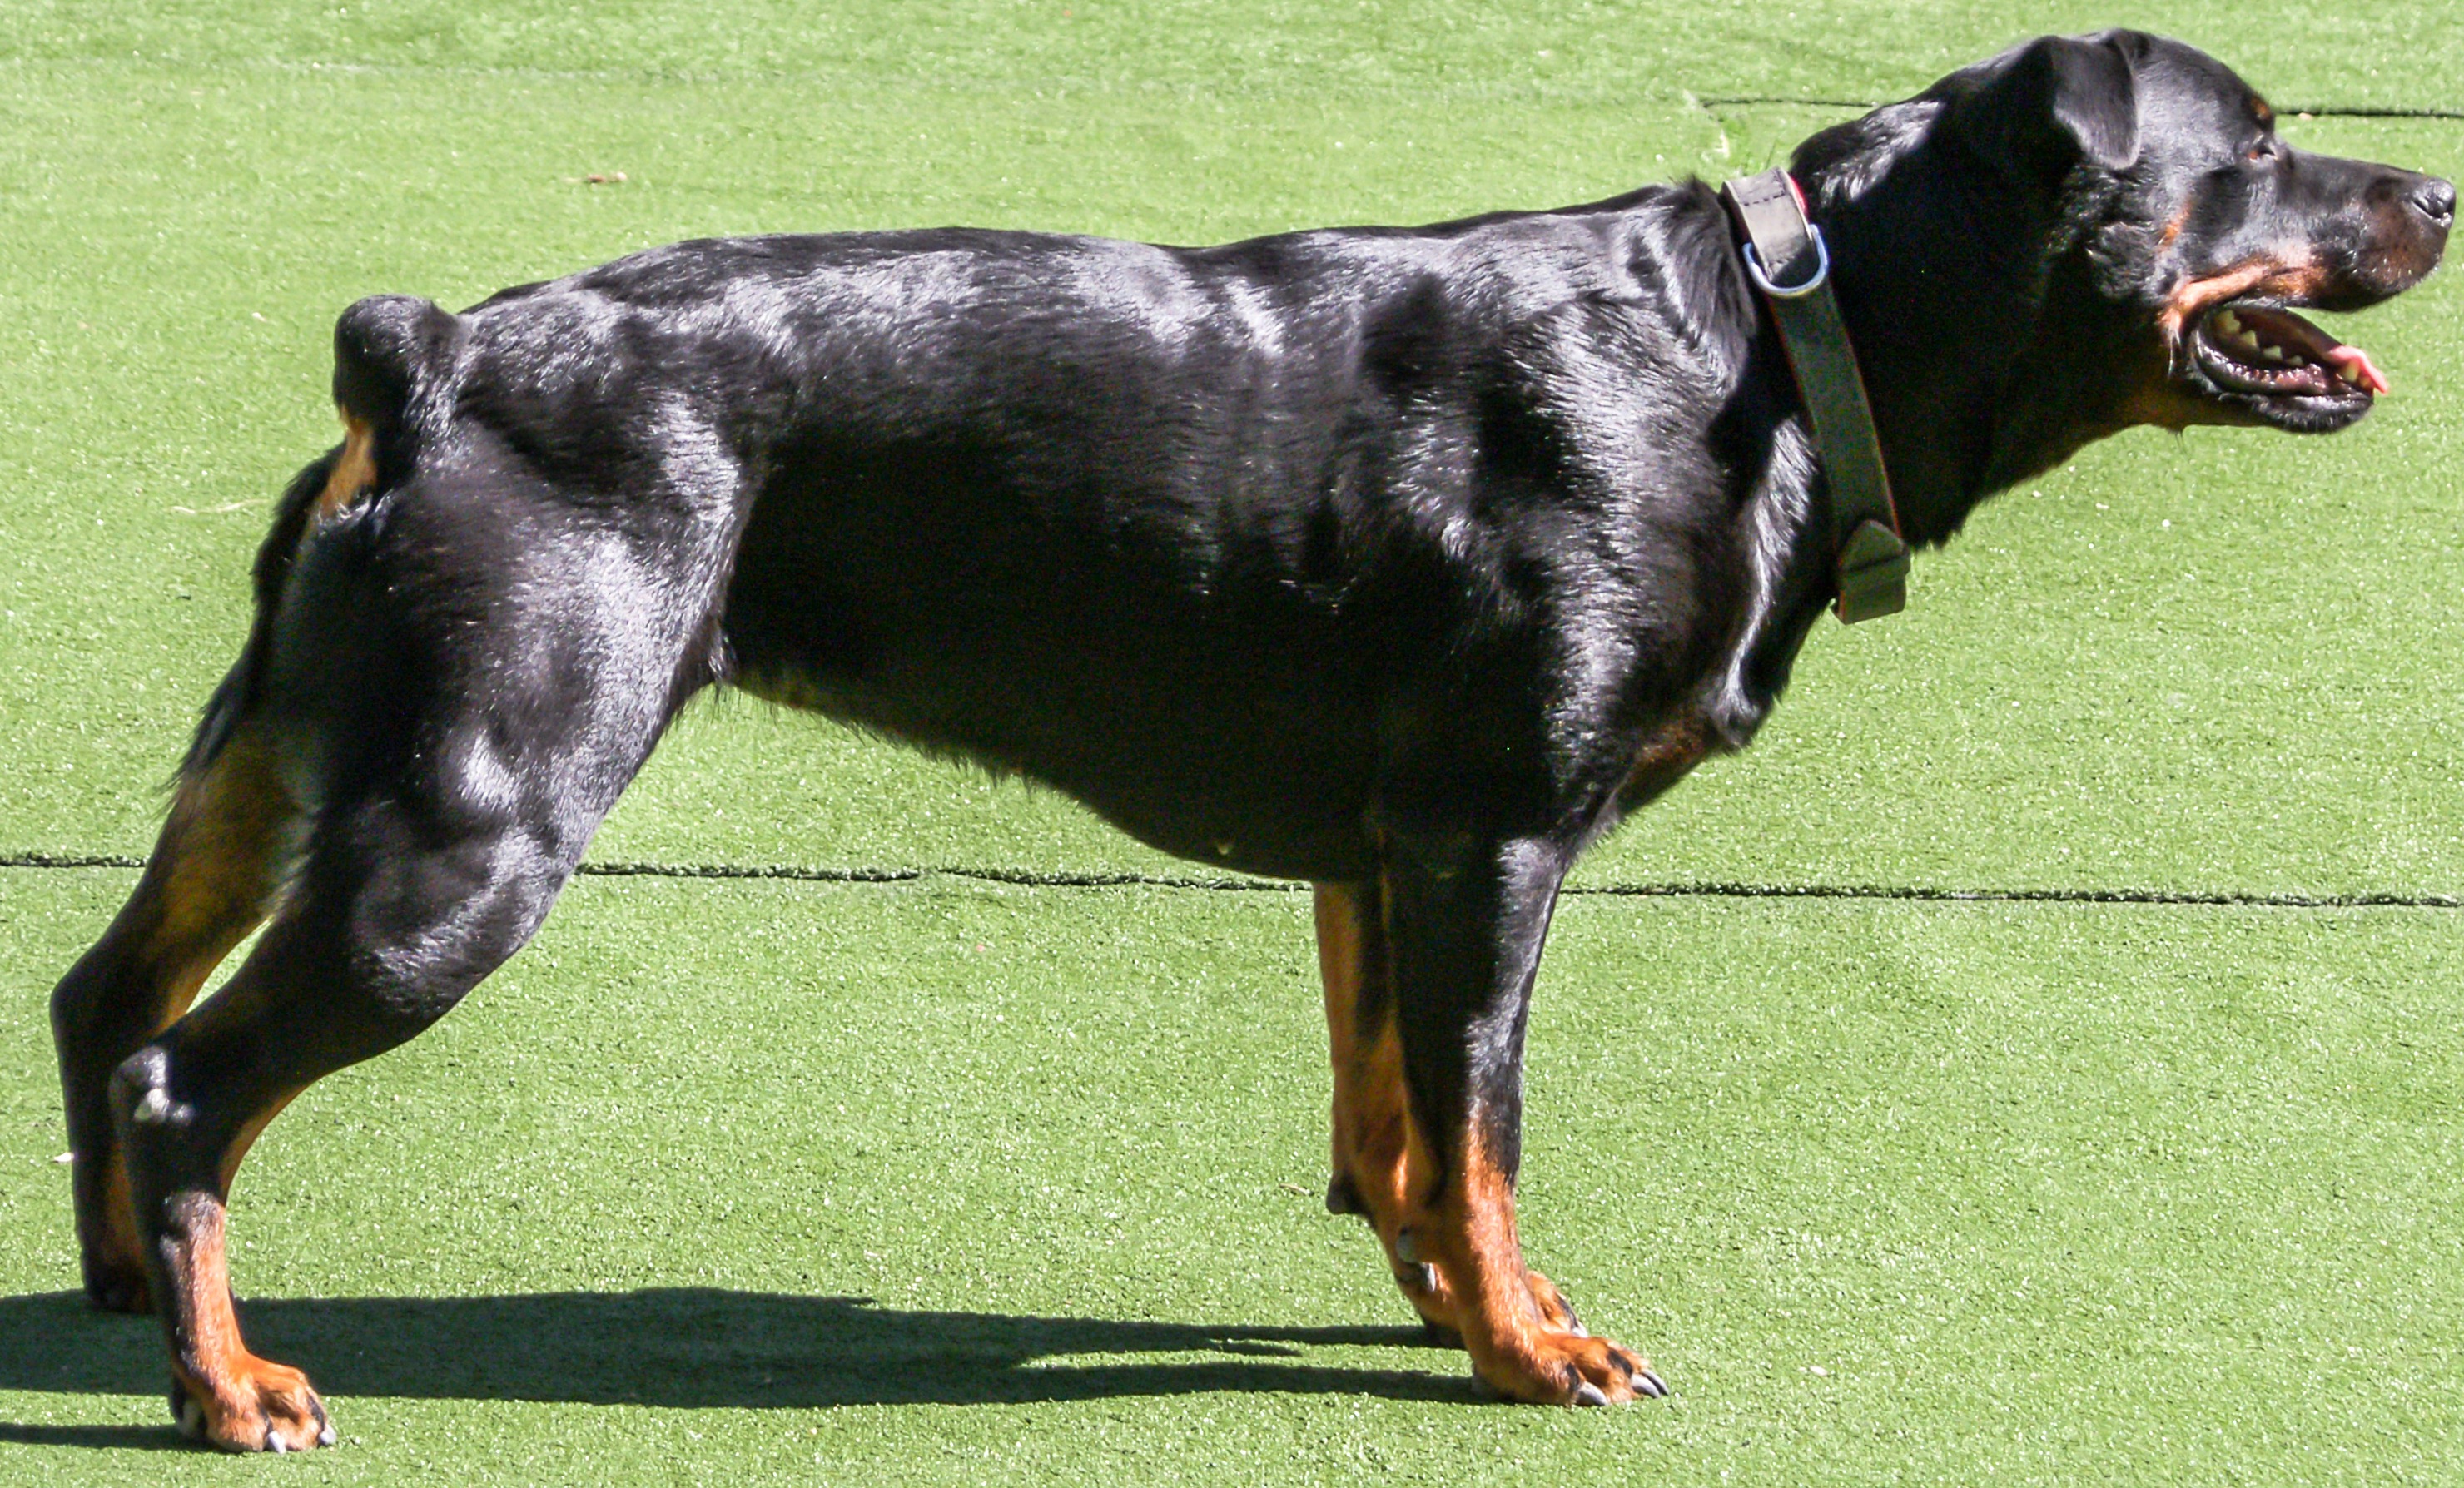
people, puppy, dog, pet, mammal, fauna, friend, pets, display, animals, mammals, vertebrate, dog breed, loyalty, guard dog, dog like mammal, carnivoran, austrian black and tan hound, polish hunting dog